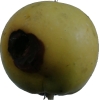
Label: Apple 13